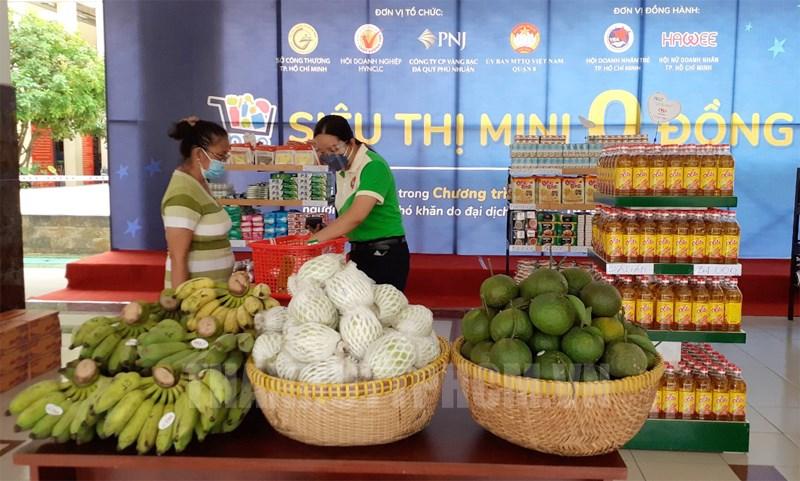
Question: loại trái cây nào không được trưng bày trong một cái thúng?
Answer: những nải chuối không được trưng bày trong thúng